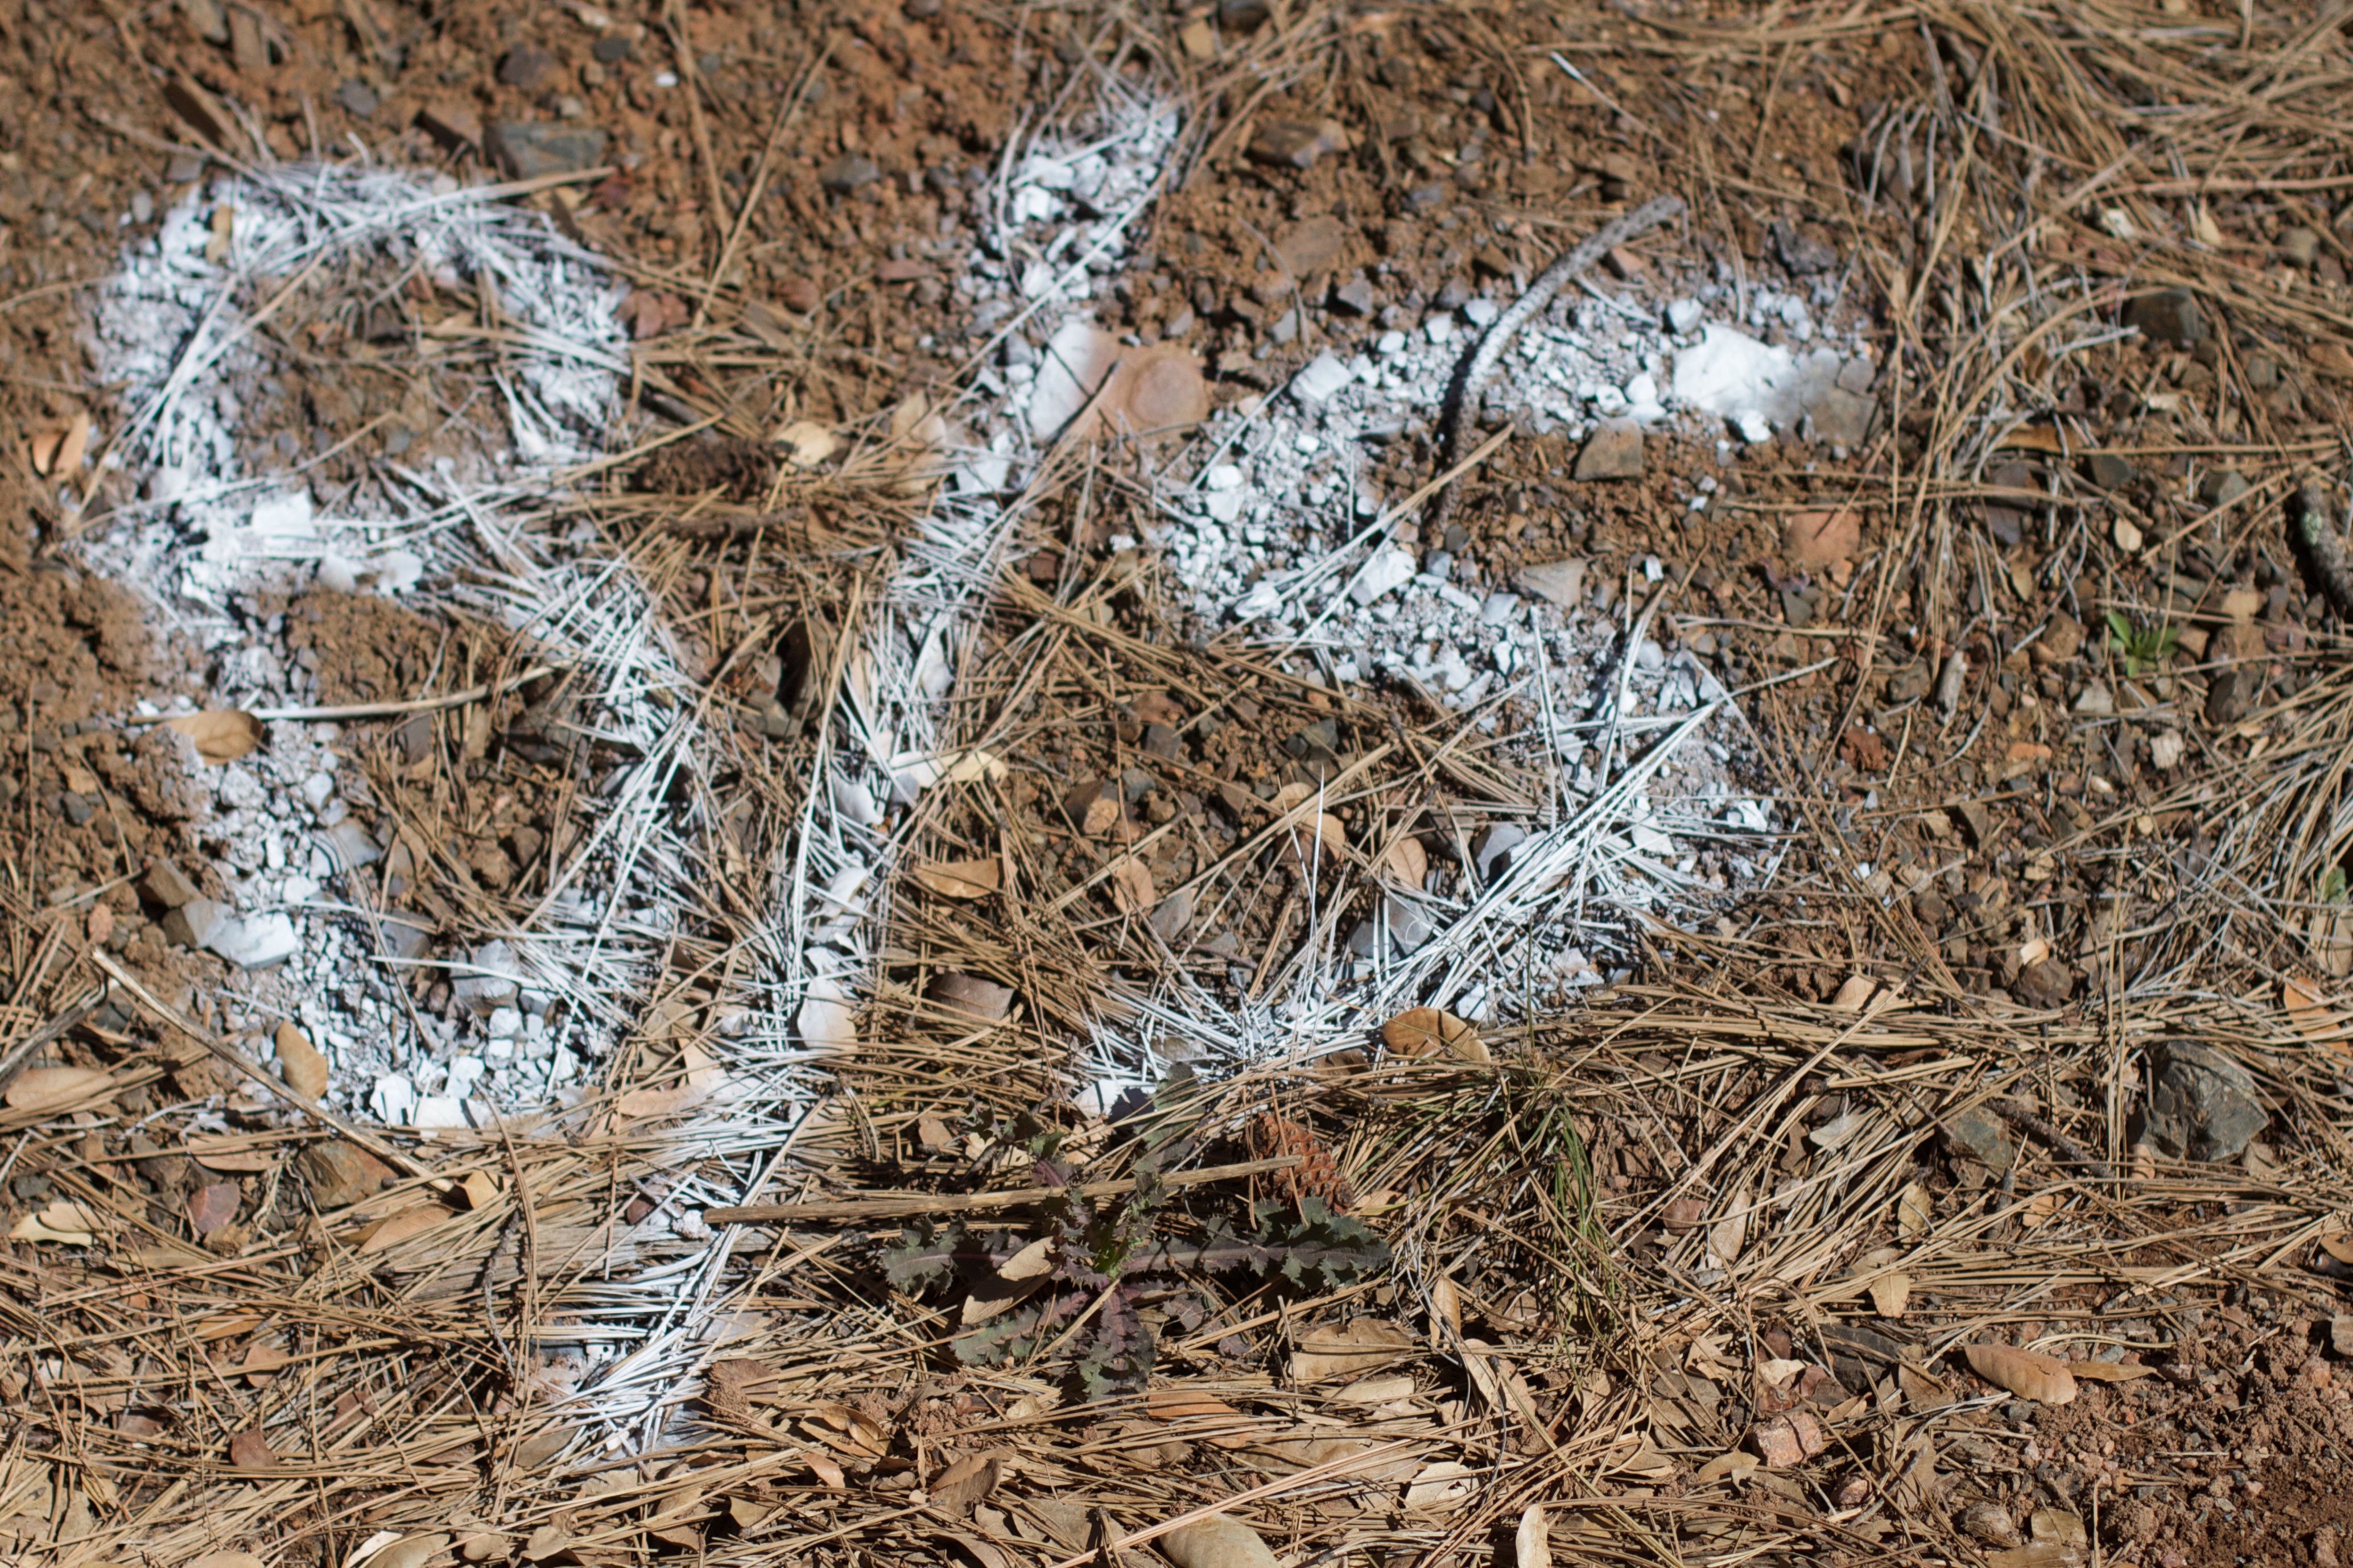
tree, grass, branch, flower, frost, wildlife, soil, twig, grass family